Bumps race

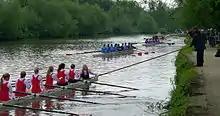
The start of a bumps race at Oxford, June 2014

At Eton and Shrewsbury, both schools still have an annual bumping race. At Eton, it takes place over four evenings, in early May. There is usually one boat entered per house (including one boat entered by College). Because of the dangerous nature of the sport, only fours are used, and only the second and third years may row. On the fourth evening there are prizes for the leaders of the chart and also a 'Bumping Cup' for the boat who has made the most bumps over the four nights. The event is marshalled by senior rowers and rowing prefects called "The Monarch". The crew training is mainly pupil driven. Previously races were run every day until there were no more bumps (i.e., until they were nominally in speed order). This historical set-up could lead to weeks of racing and was therefore abandoned in favour of a four-day version more than 100 years ago.